Guy Finch-Hatton, 14th Earl of Winchilsea

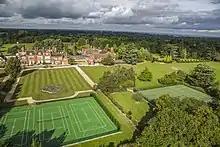
Buckfield House (Now Sherfield School)

With the ancestral seat of Eastwell Park having been sold by his uncle in 1894, the family resided in Haverholme Priory until it too was sold by his father in 1926. Kirby Hall was still owned by the Winchilsea, but it was in ruins. In 1926, Guy (Toby) and Margaretta decided to purchase their new country home, then named Buckfield House, at Sherfield-on-Loddon in Hampshire. The house was luxuriously renovated and contained many amenities fit for aristocrats and social elites.